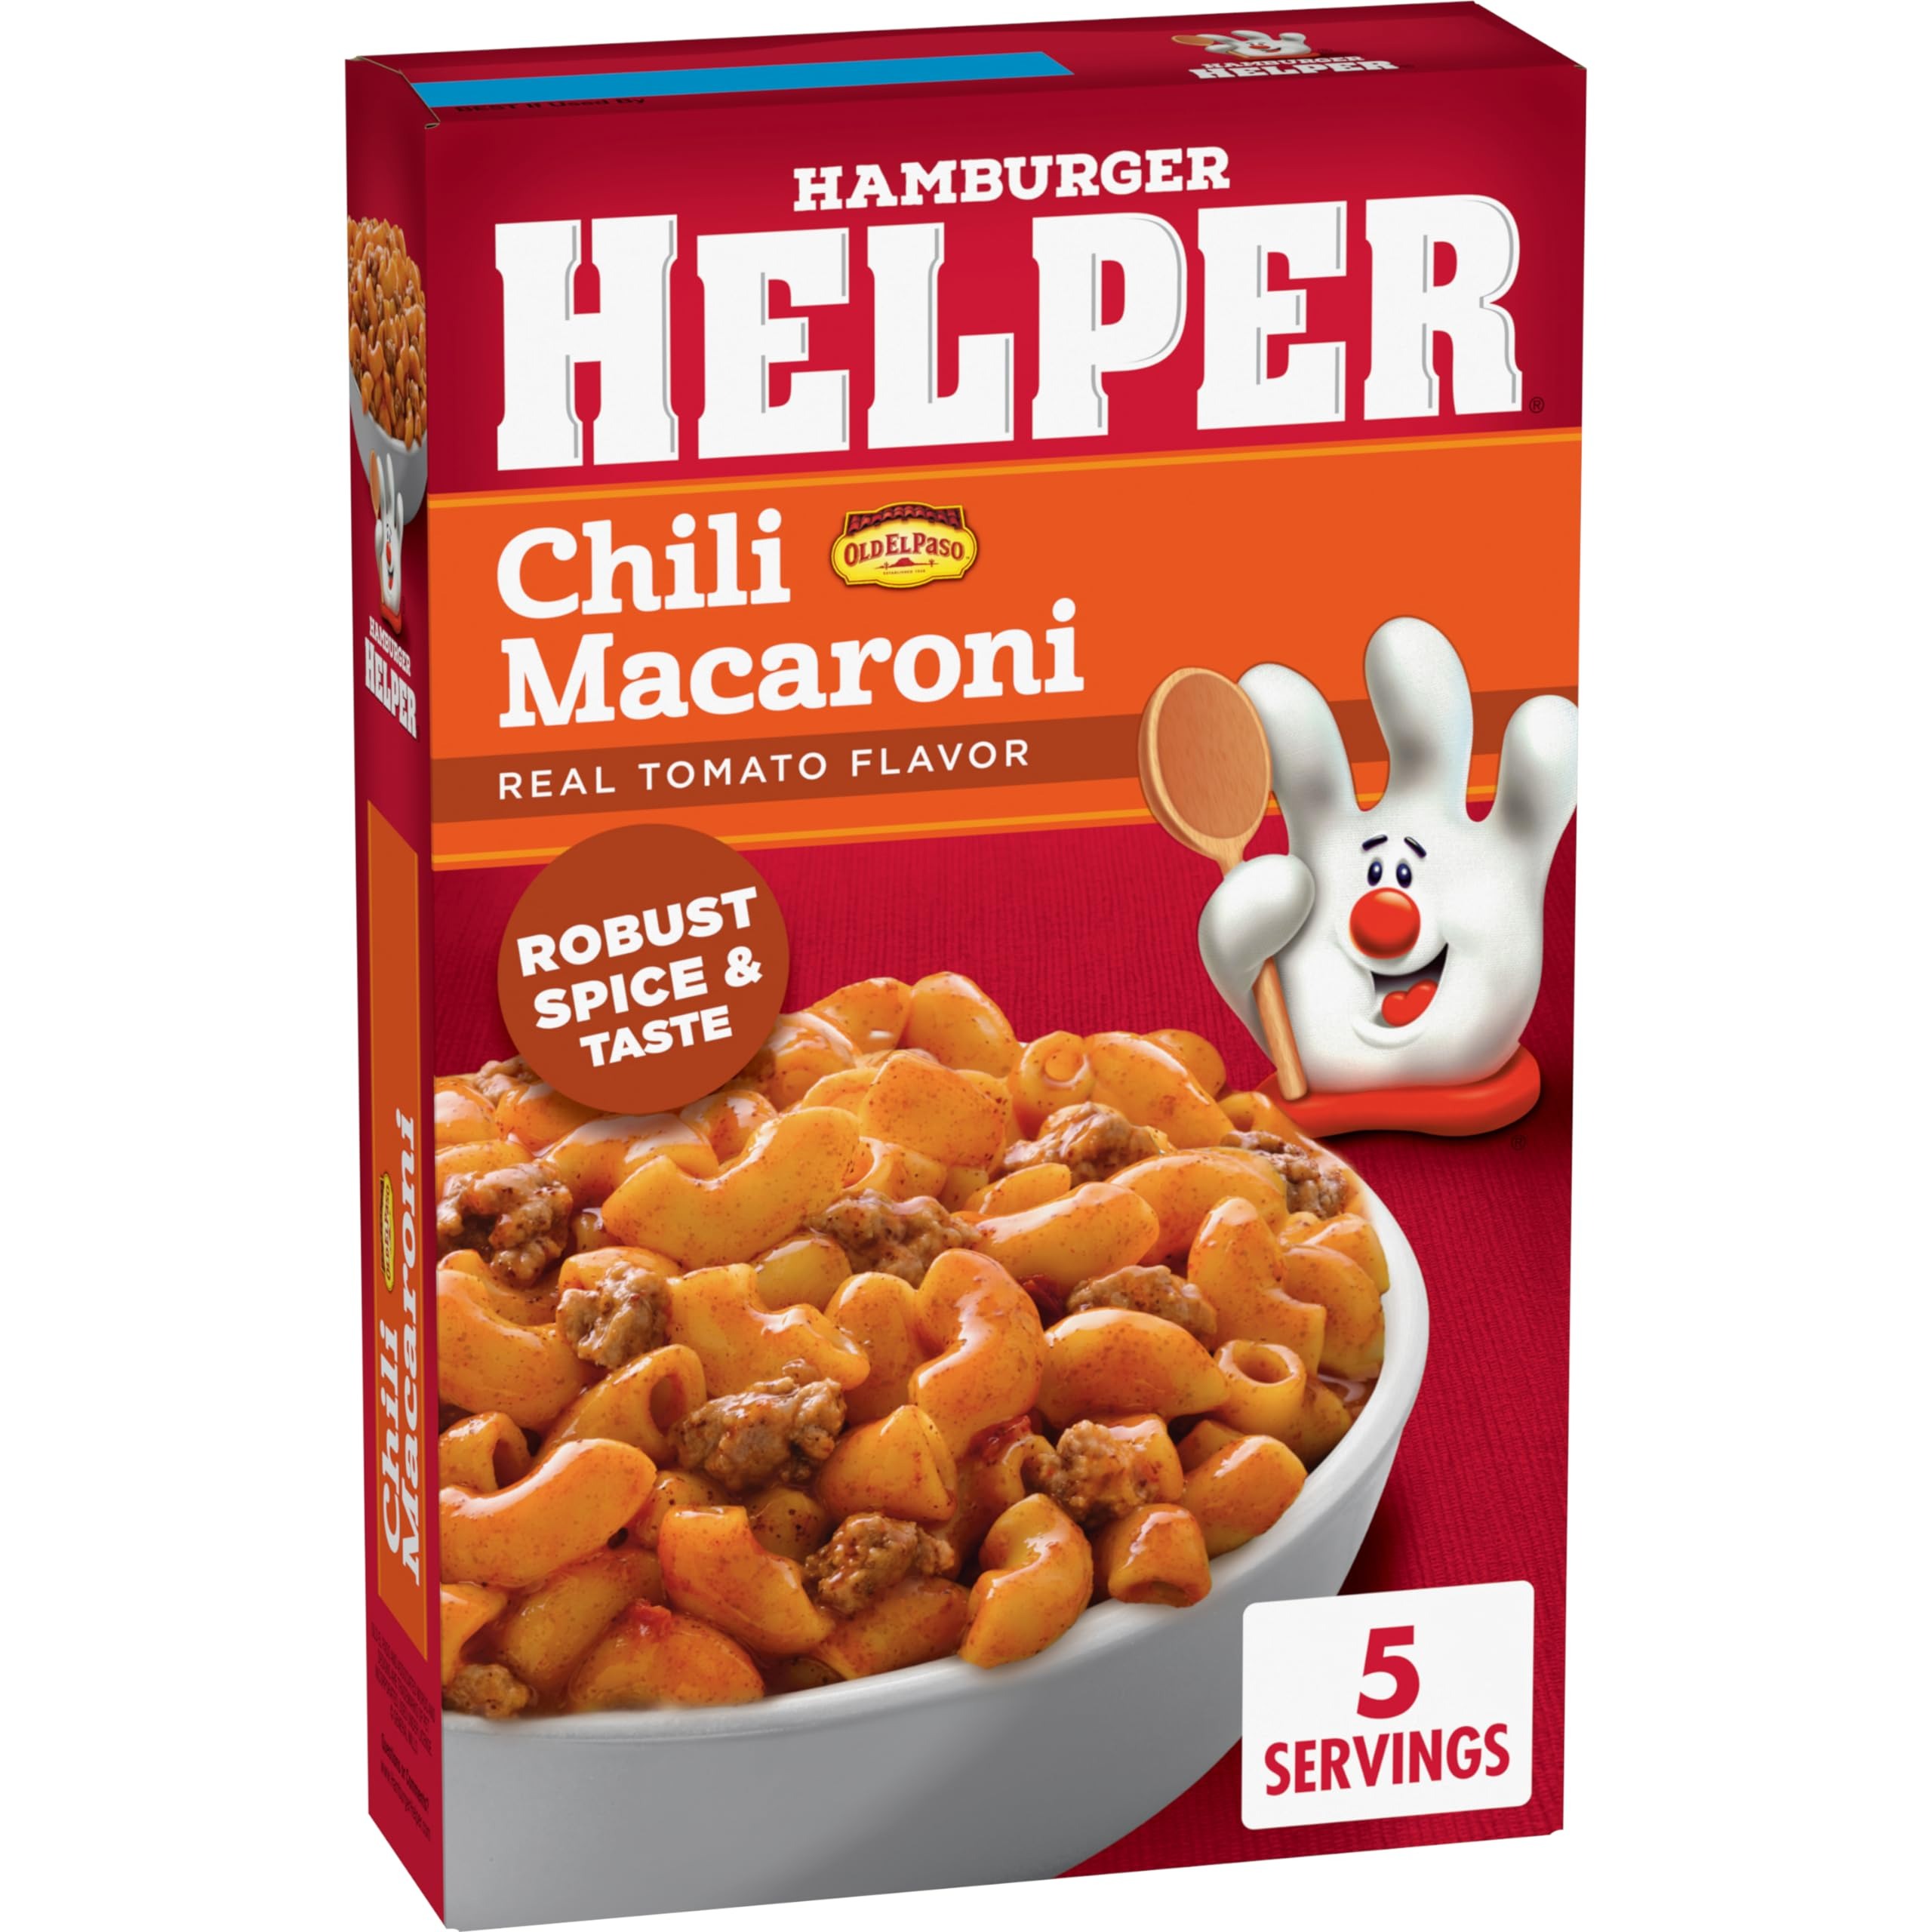
Item Name: Old El Paso Hamburger Helper Chili Macaroni 5.2 Oz
Bullet Point 1: PASTA: America's favorite Hamburger Helper in a savory chili macaroni entree, blending pasta, tomatoes and chili
Bullet Point 2: QUICK AND EASY: Make Hamburger Helper in three easy steps: simply brown beef, stir in ingredients and pasta sauce and simmer
Bullet Point 3: INGREDIENTS: Packaged food is made with real herbs and spices and no artificial flavors or colors from artificial sources
Bullet Point 4: ENDLESS OPTIONS: Add your own twist with additional ingredients and head to the Betty Crocker website for Hamburger Helper recipes and pastas the whole family will love
Bullet Point 5: CONTAINS: 5.2 oz
Value: 5.2
Unit: Ounce

Price: 4.75